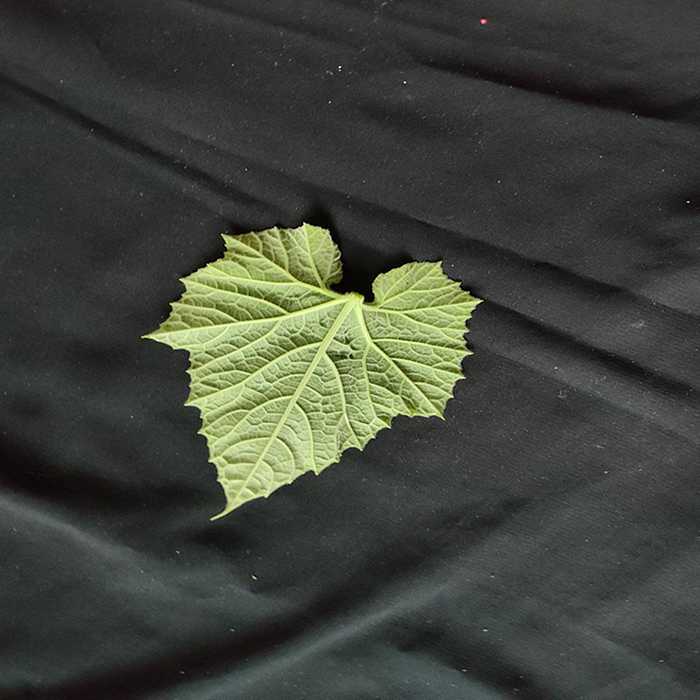
Plant: Bottle gourd
Label: Fresh leaf